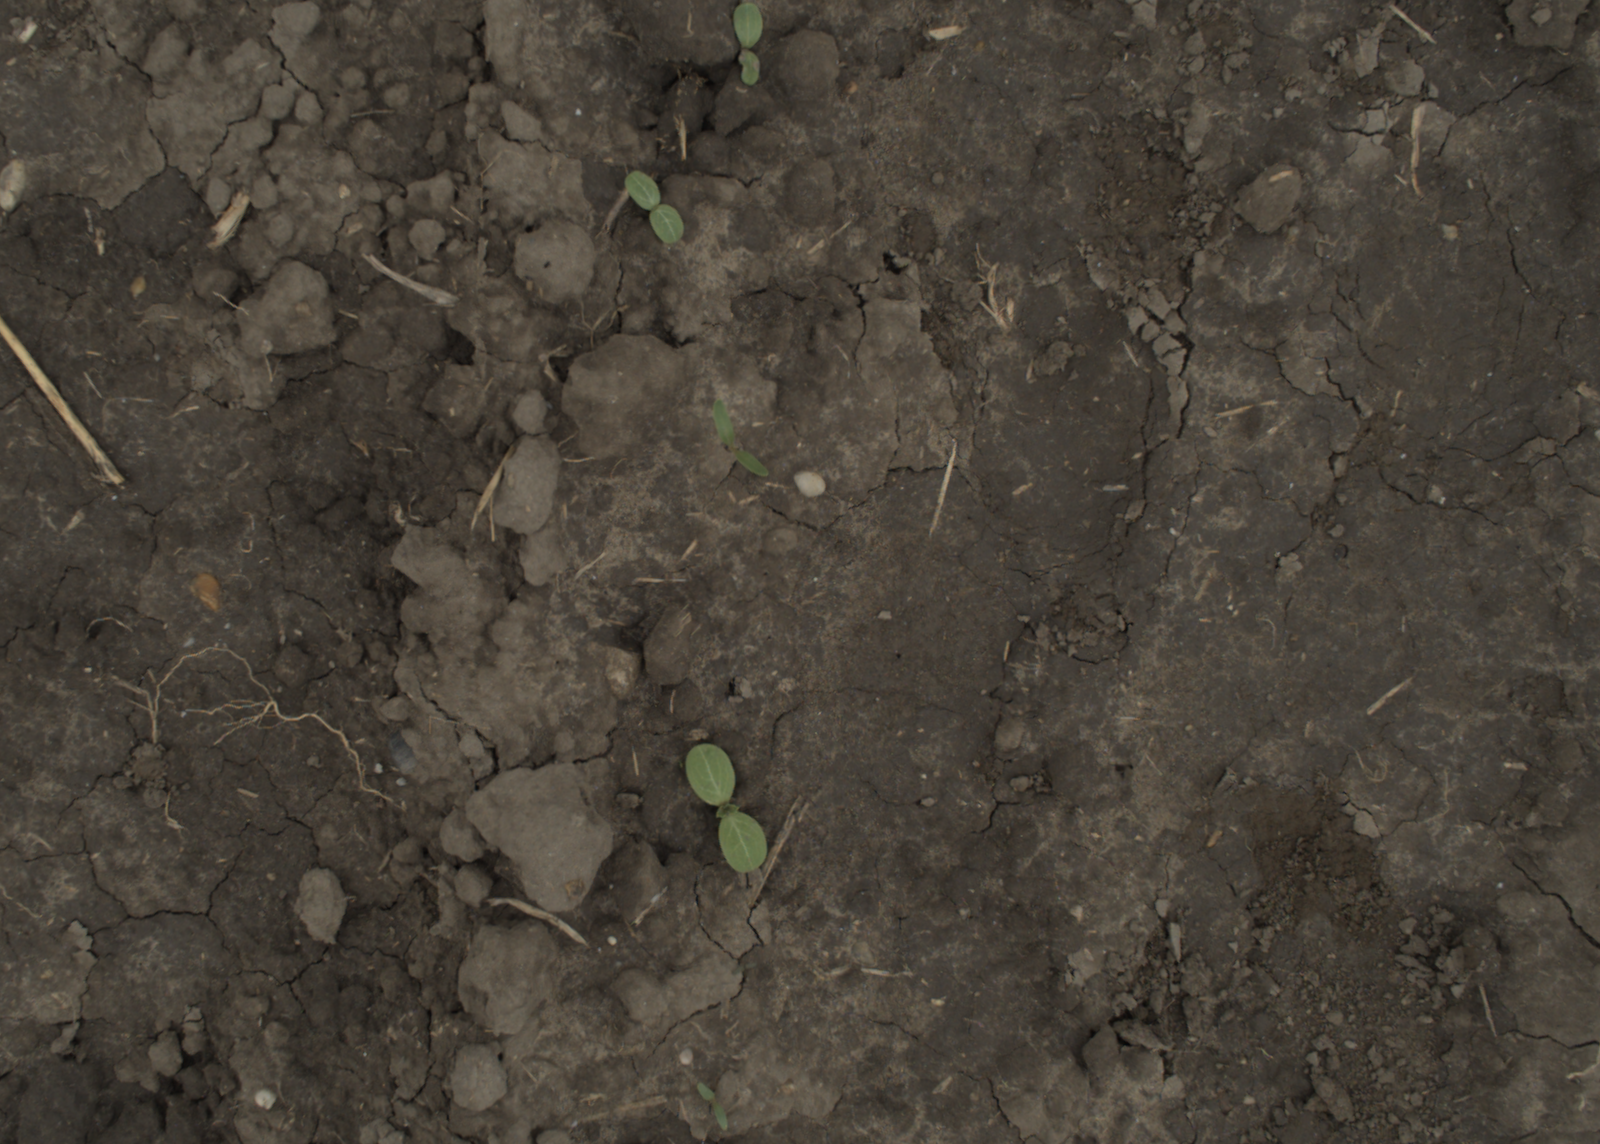
Capture date: 29.09.2021 13:49:46
Weather: cloudy
Wind: medium
Seeding date: 02.09.2021
Plant canopy height (mm): 954